Bingham Canyon Mine

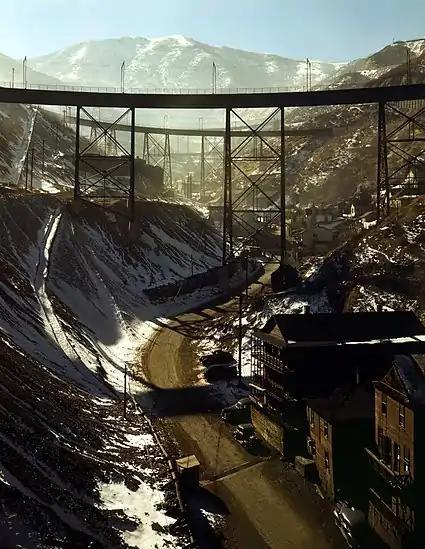
Bingham Canyon Mine, November 1942. Carr Fork Canyon as seen from "G" bridge.

Bingham mine was part of the historical West Mountain Mining District. It was not until September 17, 1863, with the organization of mining districts in the state of Utah, that extraction of ore began, and the potential of the canyon's mineral resources began to be widely recognized. The first claim located was "Jordan S.M.Co" (Silver Mining Company) on September 17, 1863, the day the district was organized.